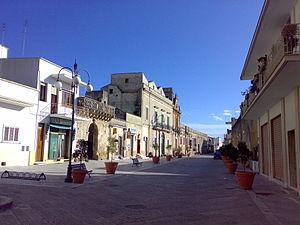
Montesano Salentino est une commune italienne de la province de Lecce dans la région des Pouilles.